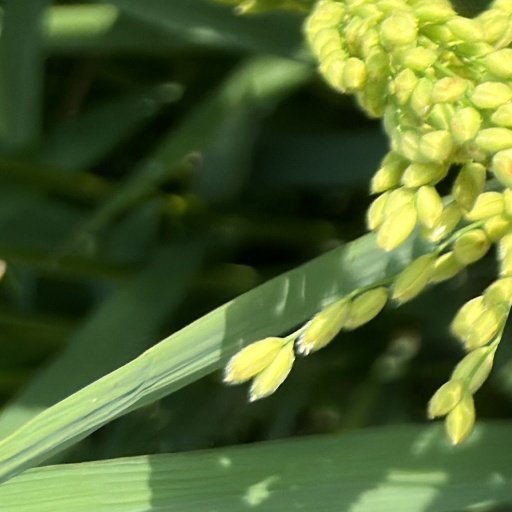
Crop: rice